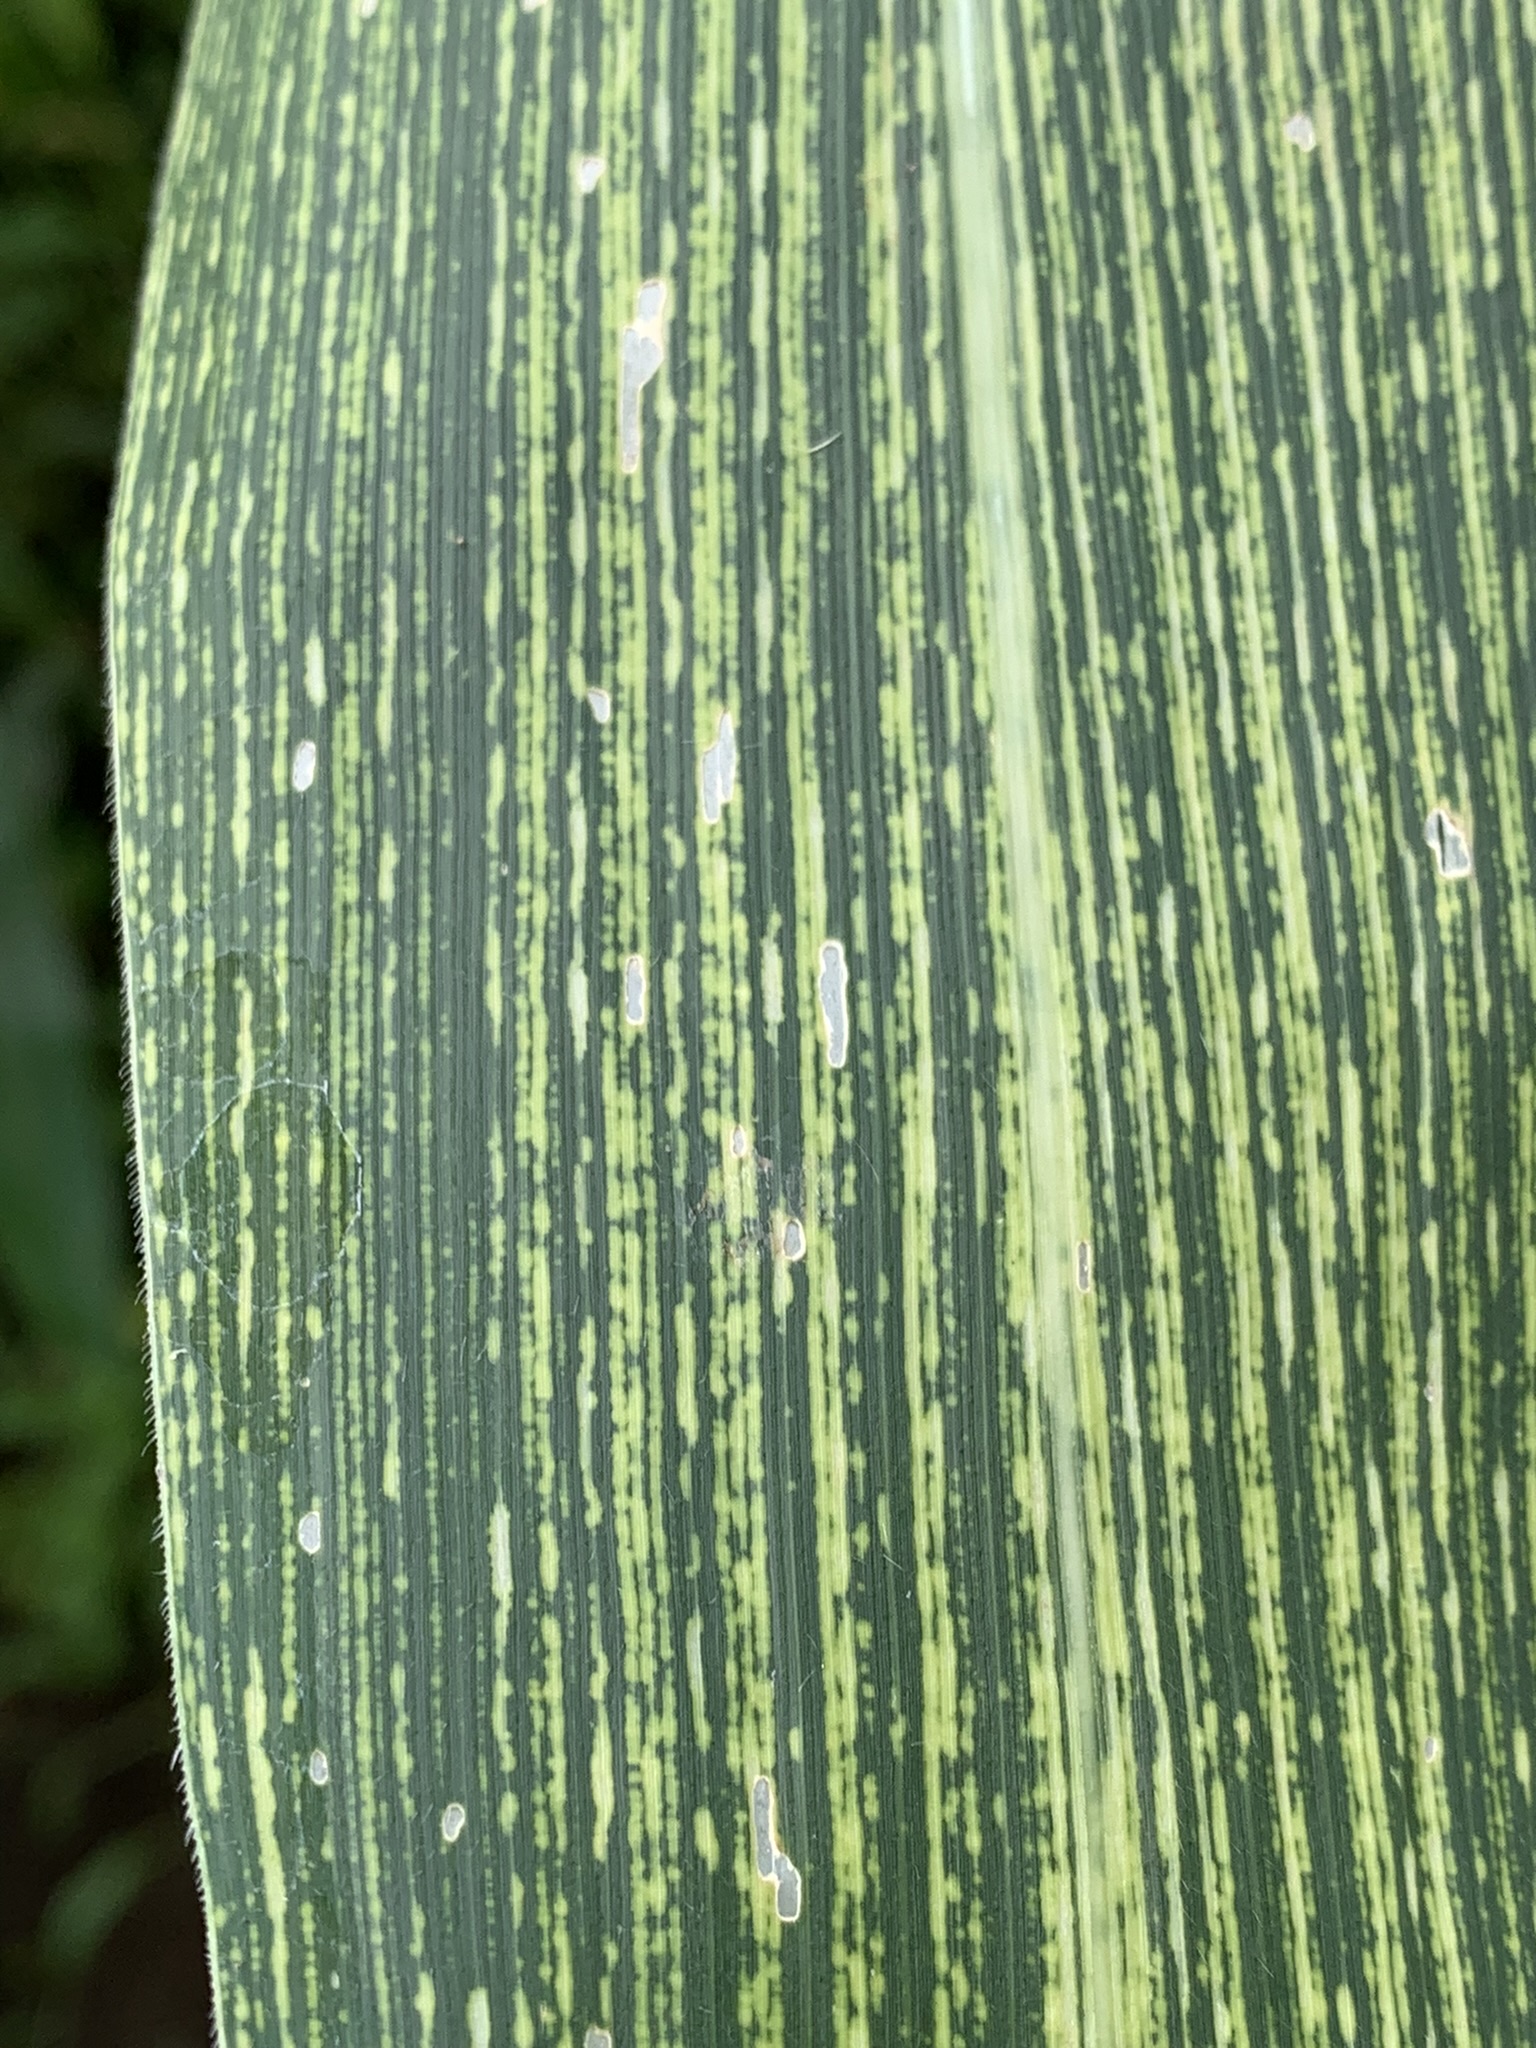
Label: MSV